José Daniel Barquero Cabrero

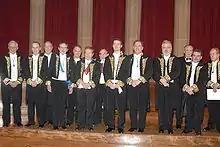
Dr Barquero Academic at the Royal Academy of Economic and Financial Sciences.

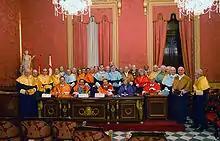
Dr Barquero Academic at the Royal European Academy of Doctors.

He obtained his PhD at the [www.uic.es International University of Catalonia], with the research thesis: "How to avoid the clash of cultures and civilizations – Multicultural Public Relations to obtain the alliance of civilizations", a thesis that was published by Spanish Editorial Libertarias and in English by Staffordshire University in the United Kingdom, . Barquero also has several other degrees and academic honors, including an Executive MBA from the University of Barcelona, Expert in International Public Relations from the Universidad Complutense de Madrid, a Bachelor's degree in Advertising and Public Relations and a Bachelor's degree in Business from the University of Barcelona.